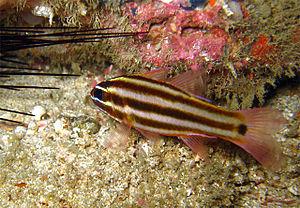
Ostorhinchus est un genre de poissons de la famille des Apogonidae.